63rd Fighter Squadron

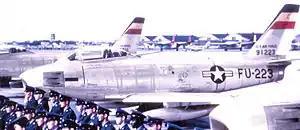
63d Fighter-Interceptor Squadron North American F-86A-5-NA Sabre 49-1223 56th Fighter-Interceptor Group, Selfridge AFB, Michigan, 1950

The squadron was reactivated on 1 May 1946 as a Strategic Air Command (SAC) escort fighter group, being assigned to Fifteenth Air Force at Selfridge Field, Michigan. Initially equipped with the P-47D Thunderbolts, being replaced with long-range North American P-51H Mustangs, originally developed for Twentieth Air Force bomber escort missions in the Pacific Theater. The mission of the squadron was to provide fighter escort of SAC's B-29 Superfortress bombers on intercontinental strategic bombardment missions, deploying to Alaska and Europe in this role. In 1947, the squadron was upgraded to Lockheed P-80C Shooting Stars, as SAC introduced the Boeing B-50 Superfortress in the late 1940s. The squadron trained to maintain proficiency as a mobile strike force, including bomber escort mission until transferred from Strategic Air Command to Continental Air Command (ConAC)on 1 December 1948.